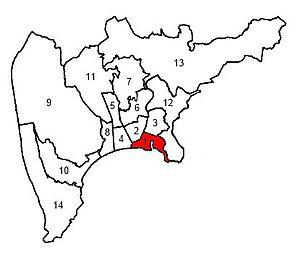
Localisation du canton de Nice-1 dans la ville de Nice (Alpes-Maritimes, France).
Le canton de Nice-1 est un canton français situé dans le département des Alpes-Maritimes et la région Provence-Alpes-Côte d'Azur. Il fait partie de la première circonscription des Alpes-Maritimes.